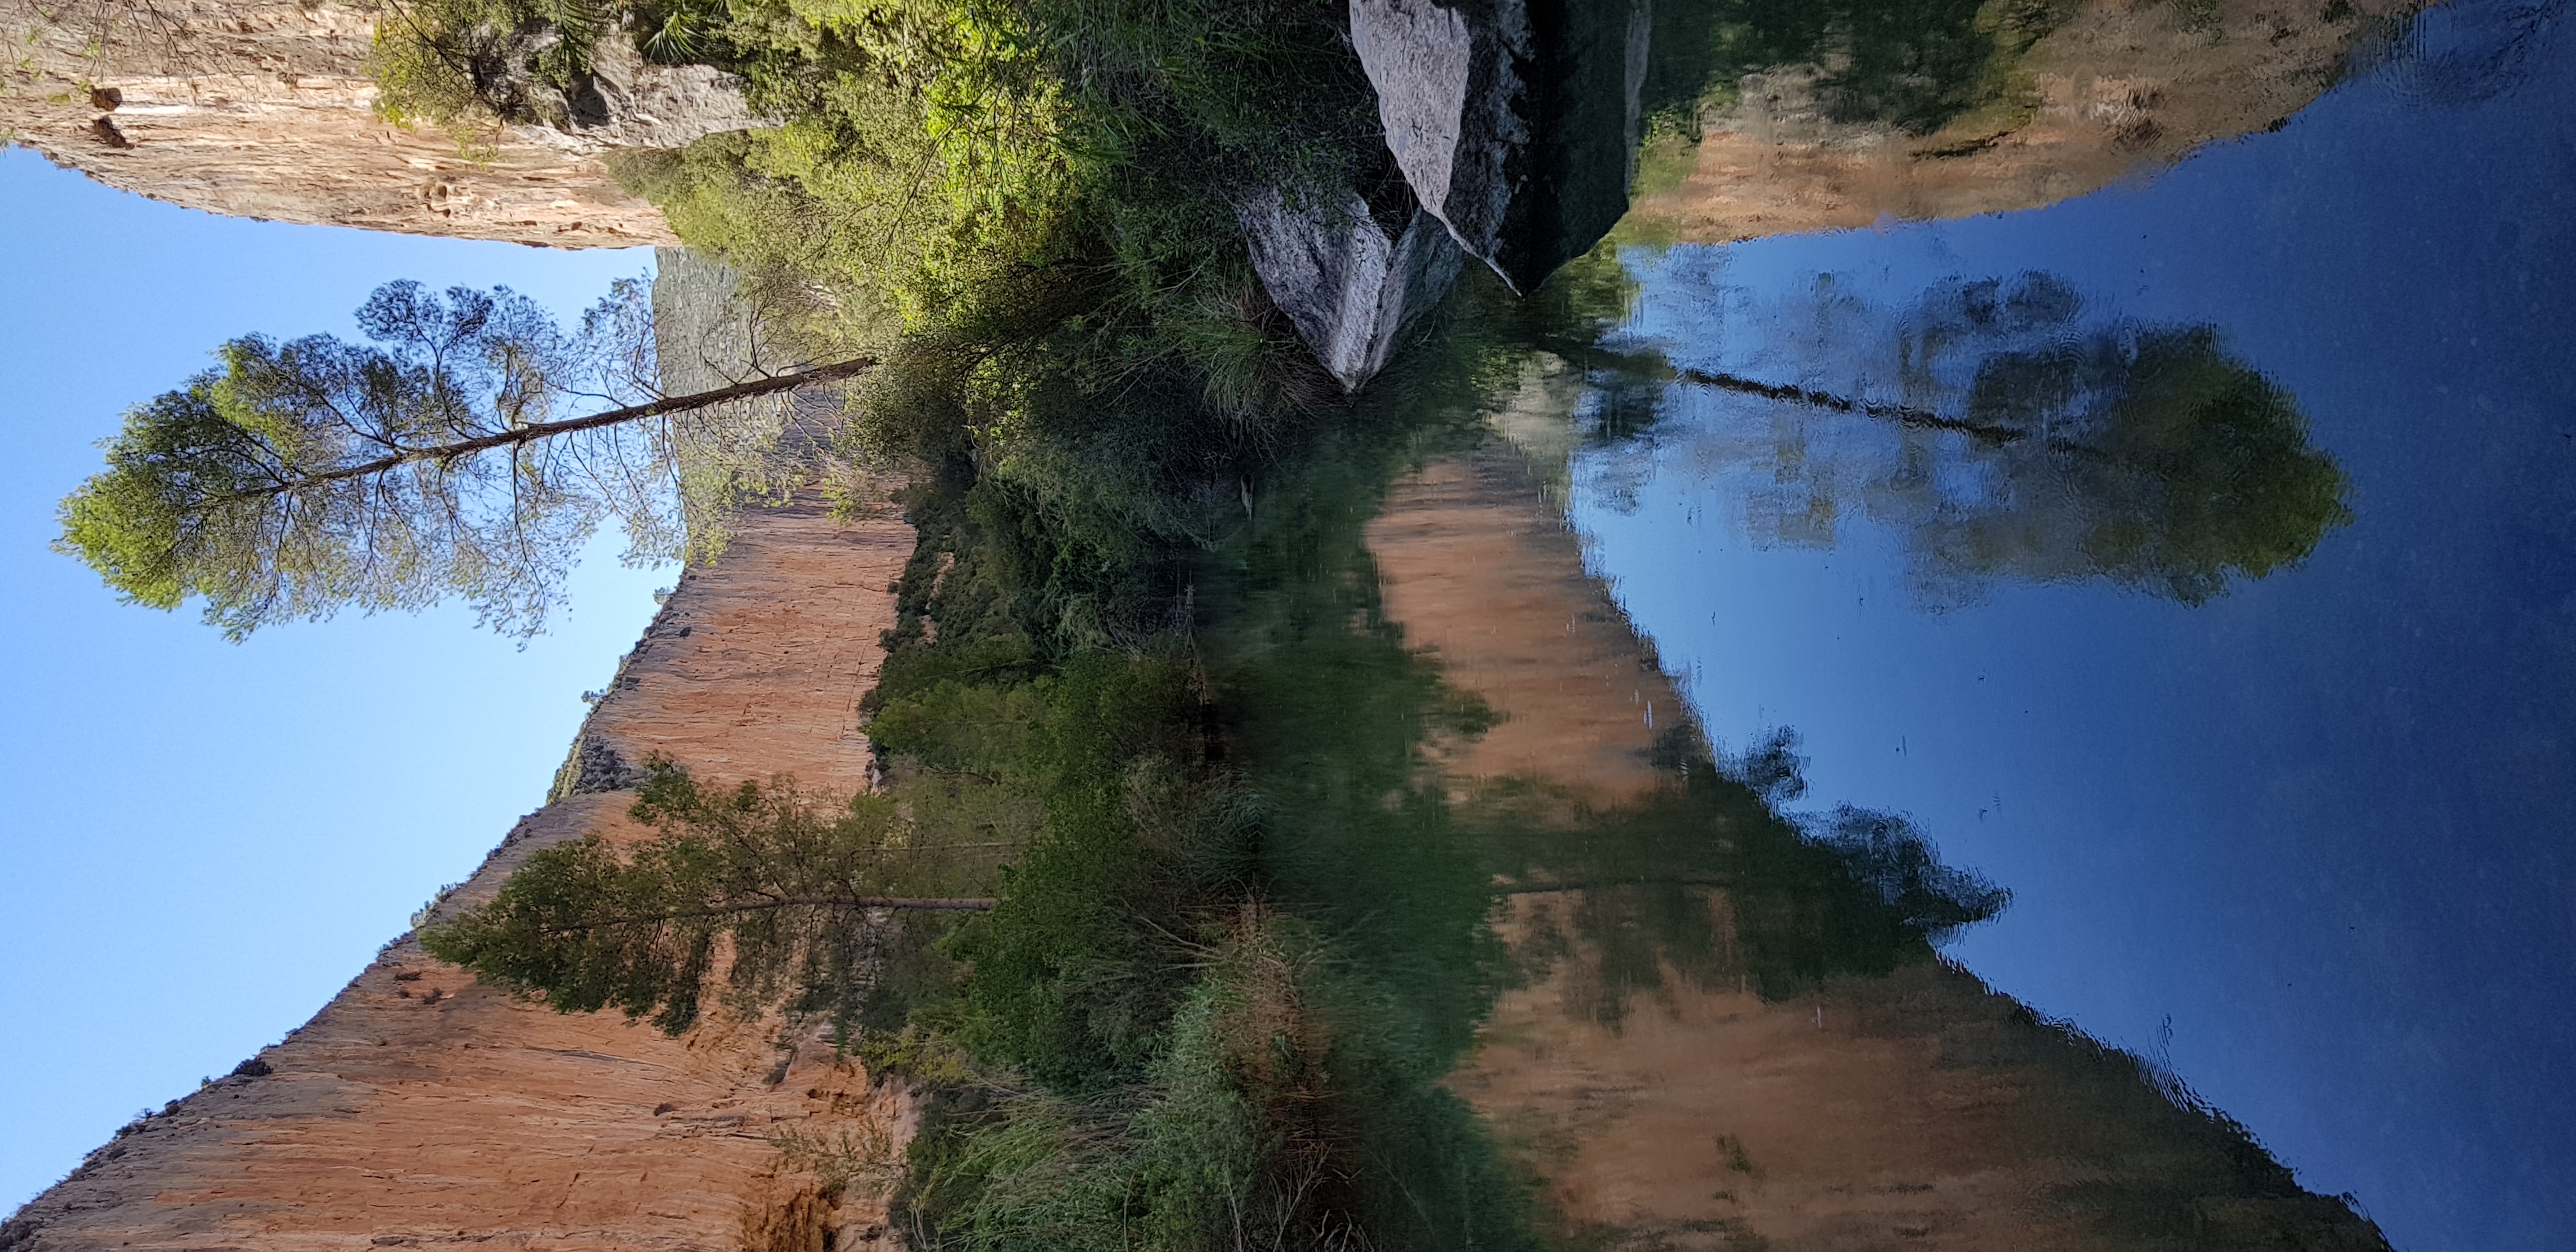
nature, sky, water, tree, water resources, reflection, terrain, river, escarpment, watercourse, national park, cliff, landscape